Spirit DataCine

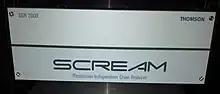
Scream film grain reducer a resolution independent three channel RGB grain reducer

In 1999 Philips introduces the VDC-2000-Specter the first virtual telecine. It is able to color correct, re-size and grain reduce 2K DPX files in real time. Used in DI work and to make multiple video formats off one film transfer scan (HDTV, PAL, NTSC, Pan scan, letter box...). This was accomplished by playing the DPX files back through the Spirit Datacine's process electronics and a Pandora International's MegaDef Colour Correction system. This allowed the film to be scanned only once for all needed formats or be used on DI workflow.